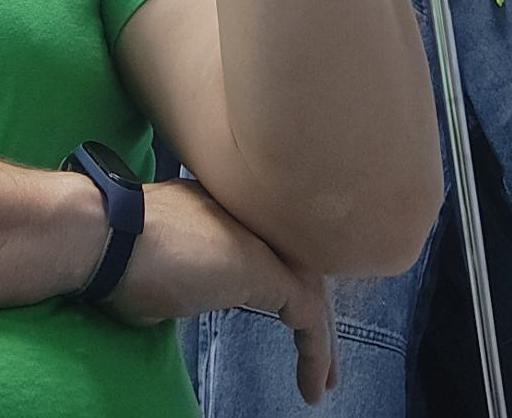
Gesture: no_gesture